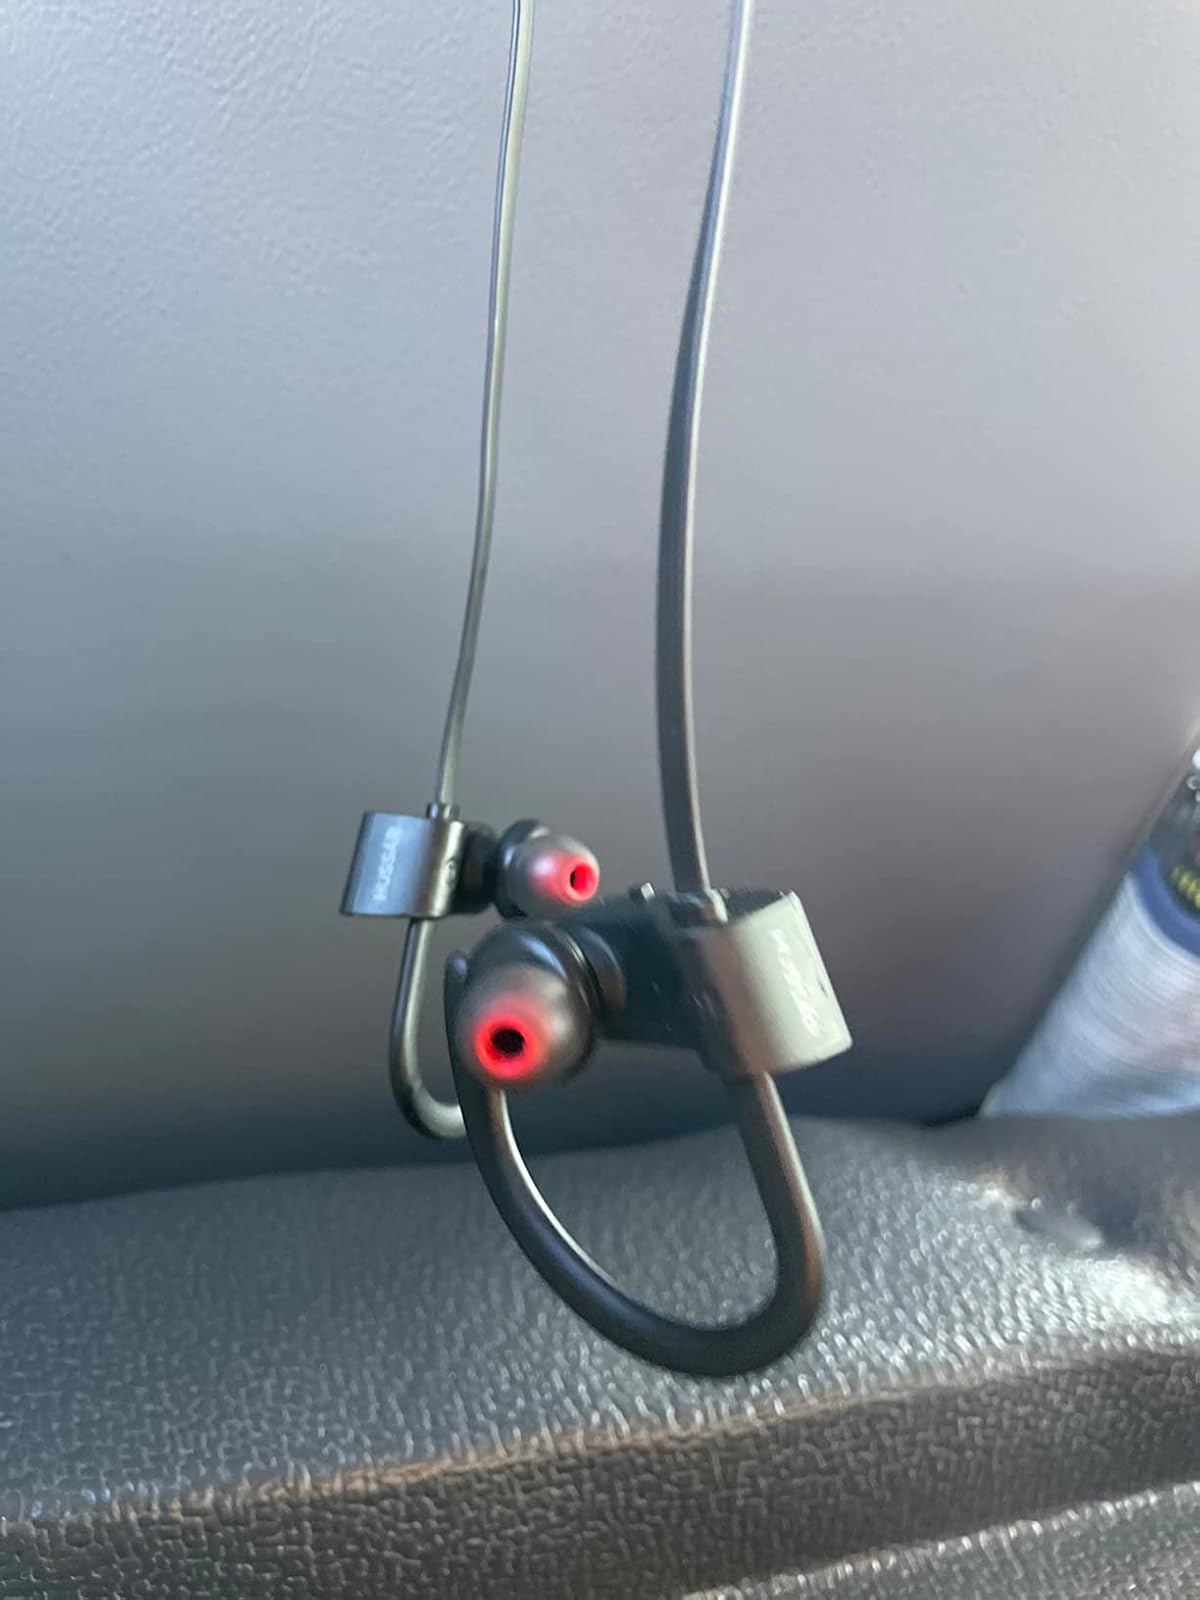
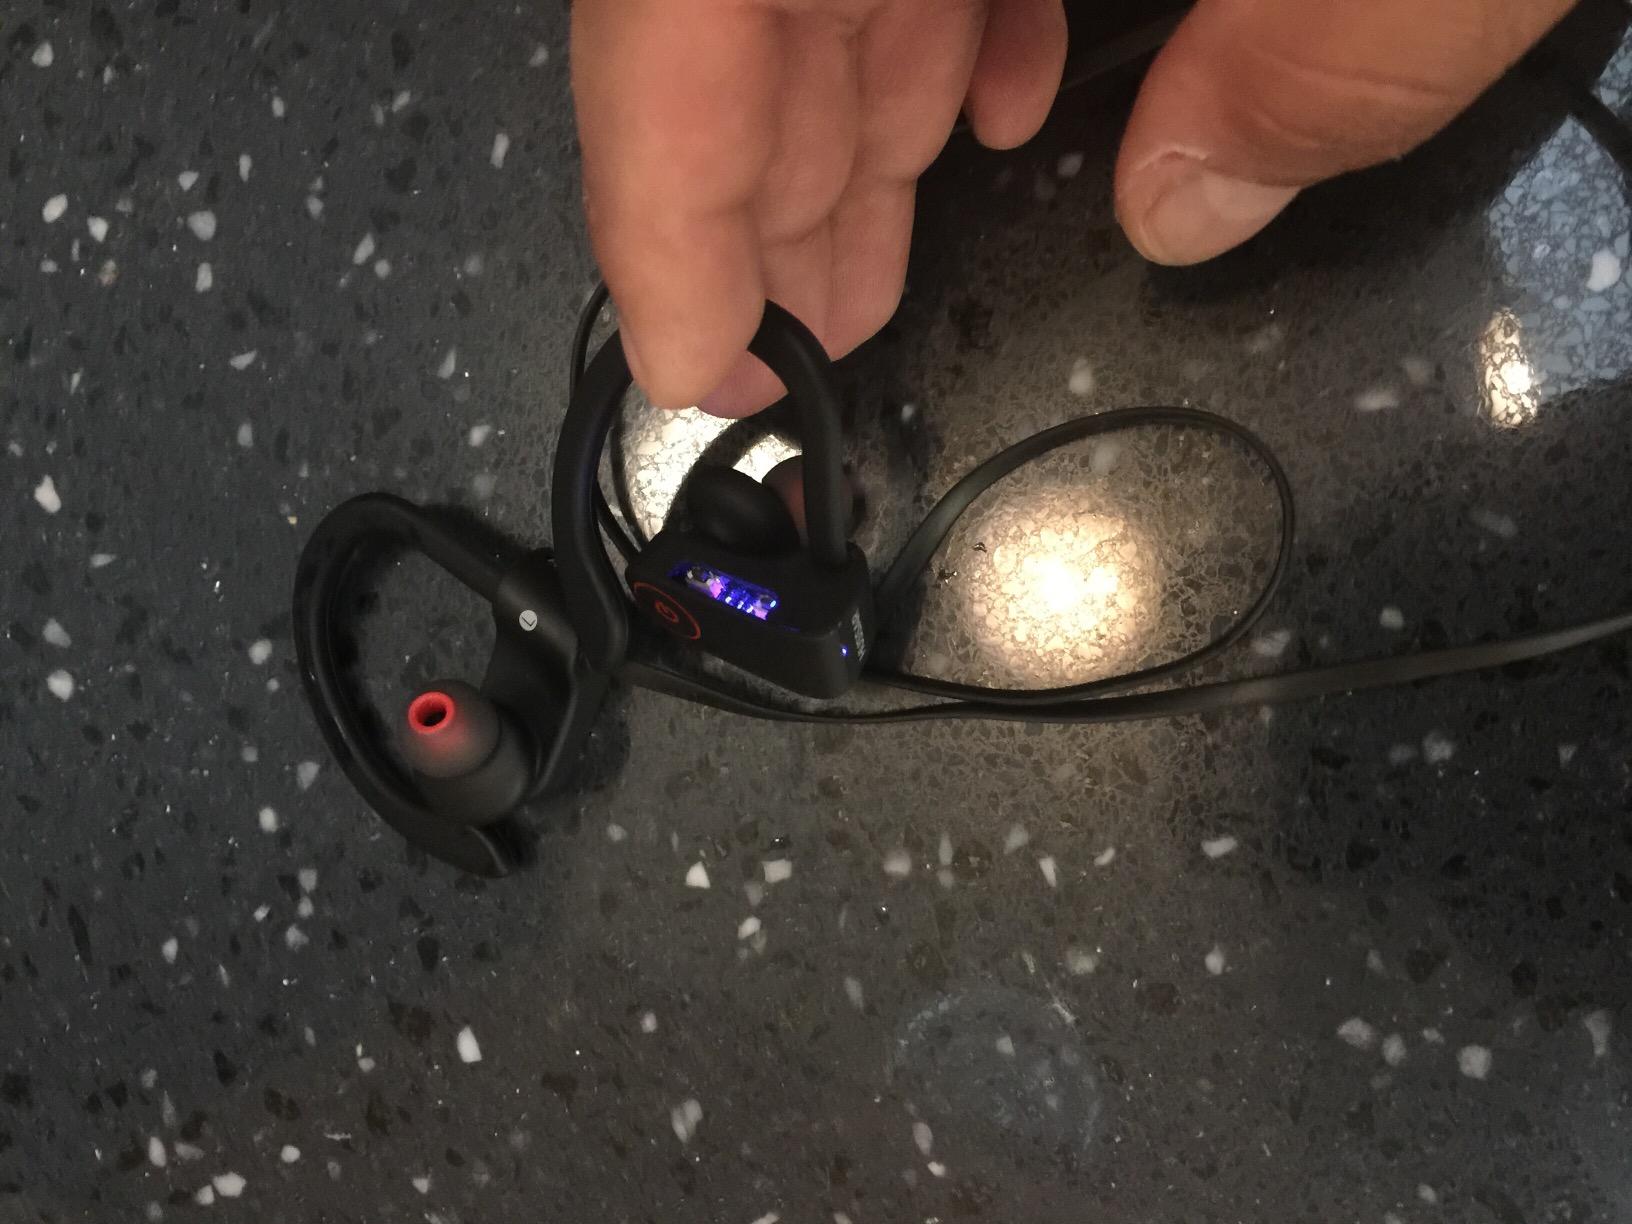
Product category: headphones
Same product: yes